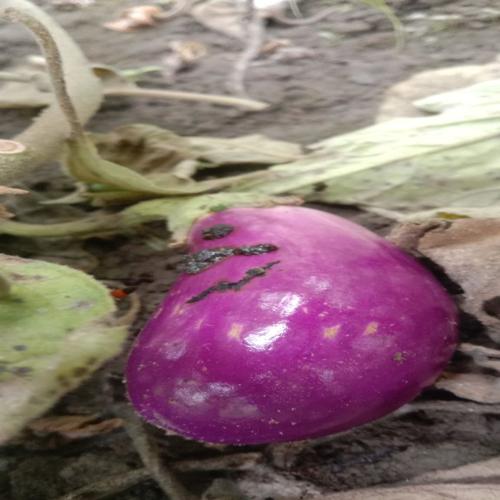
Label: Shoot and Fruit Borer